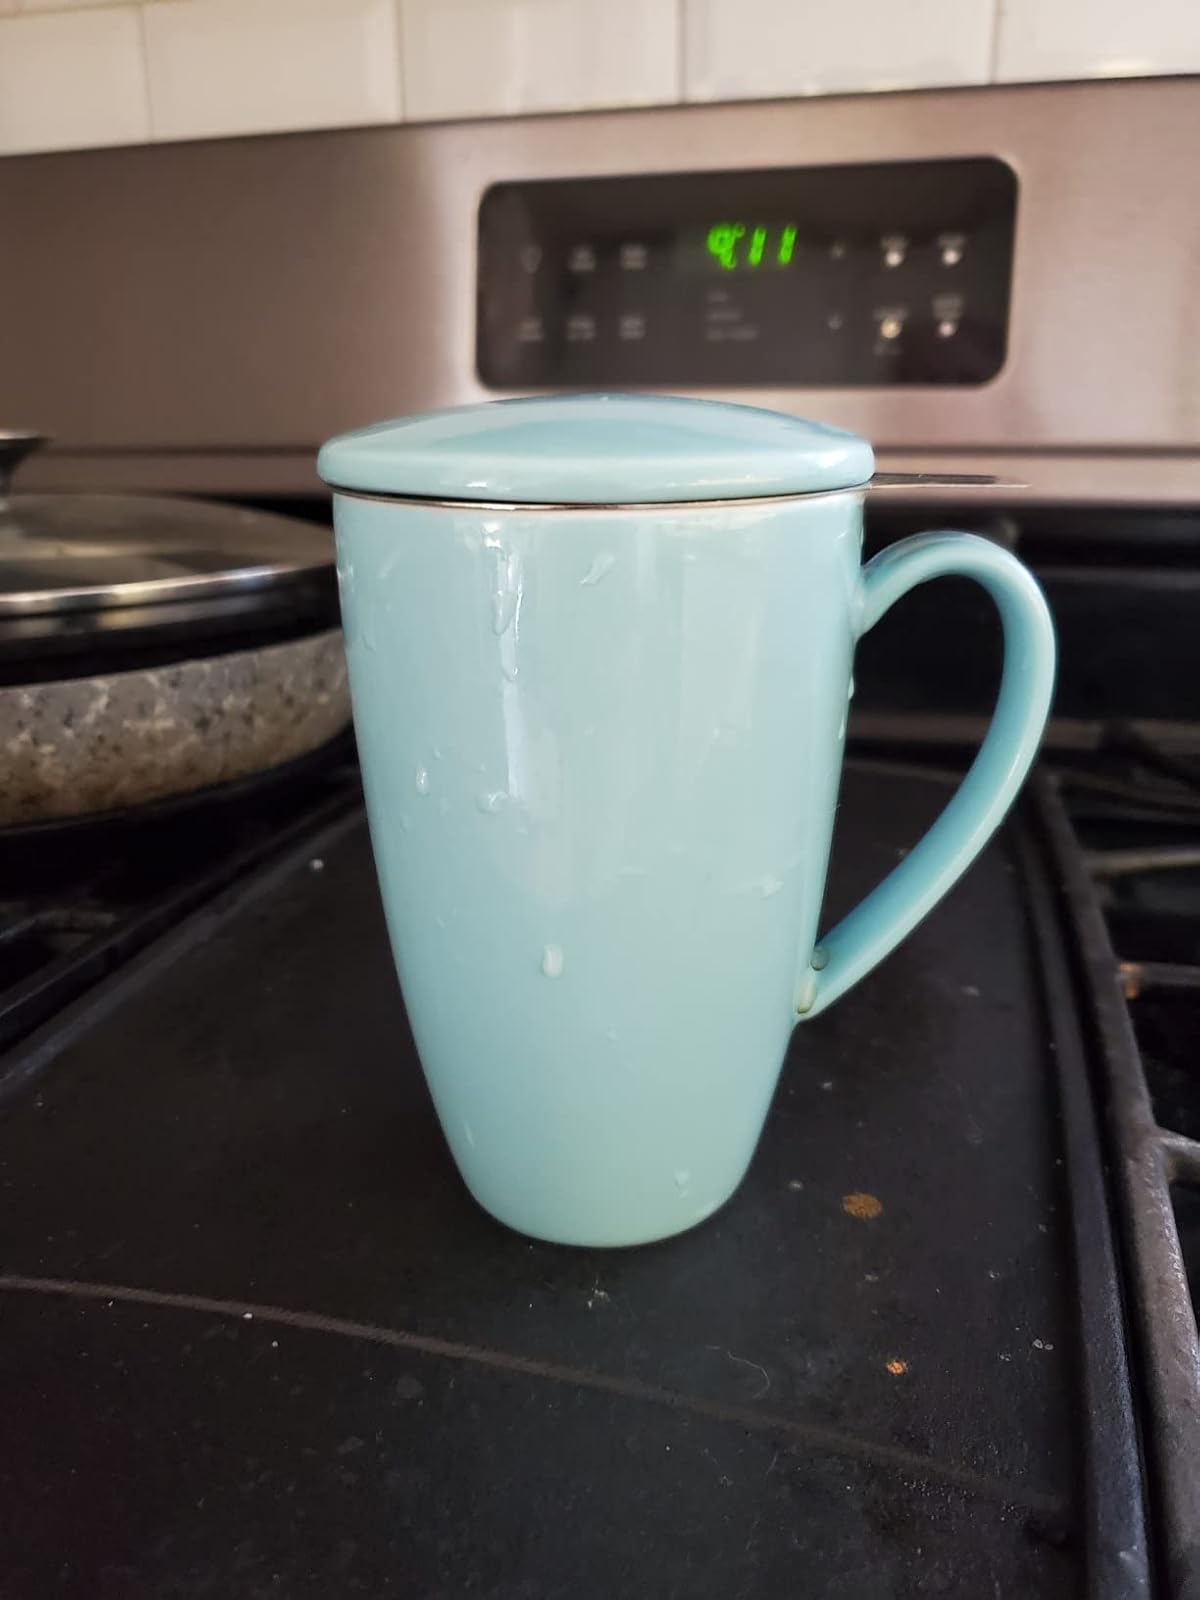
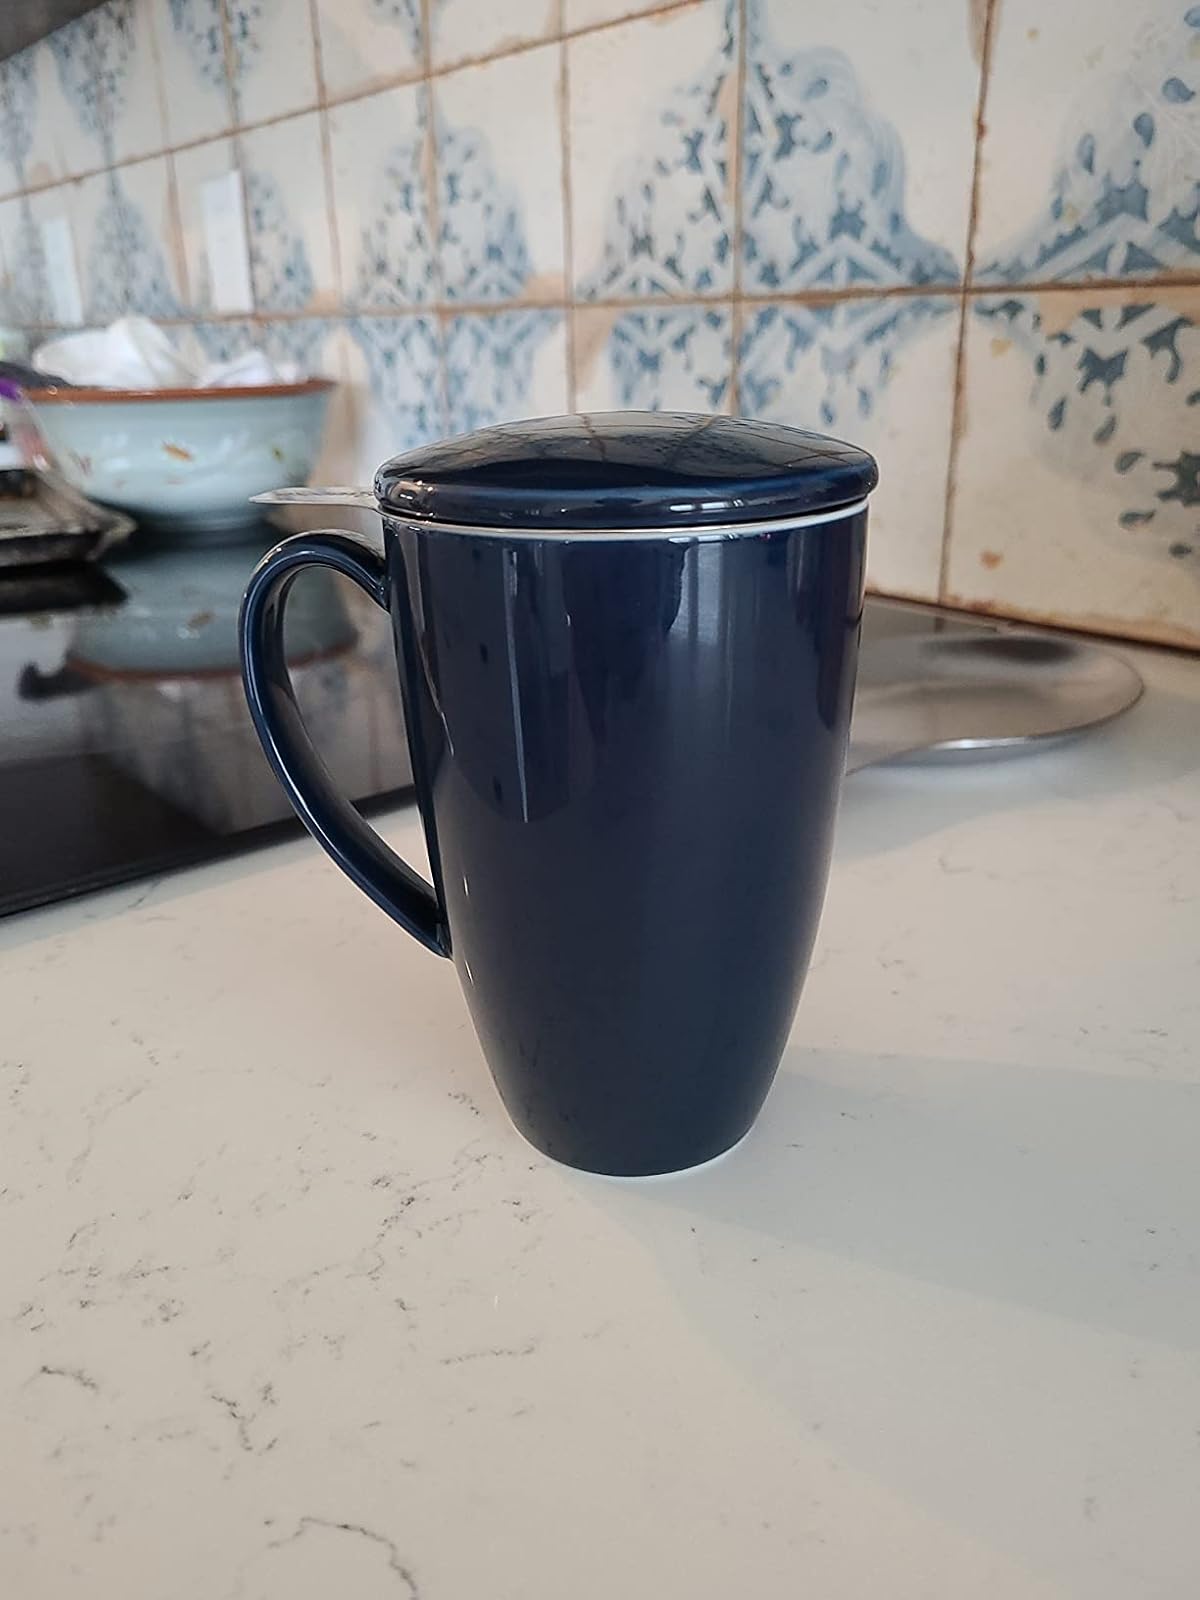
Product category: items_mug
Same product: no